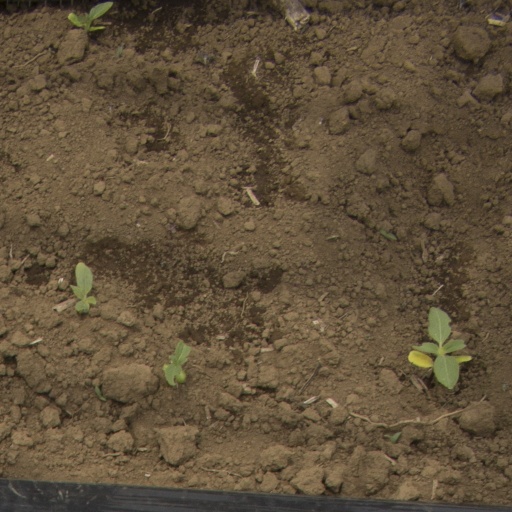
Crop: Jerusalem artichoke